The Need

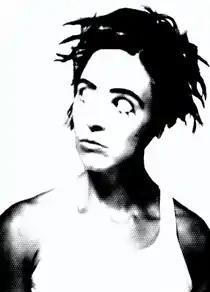
Rachel Carns circa 1999

Before their next album, the Need began branching out into other projects. With singer Nomy Lamm, the duo formed a highly theatrical surf punk drag king band called The Teenage Ho-Dads. They also created a collaborative project where Carns and Sloan, with a rotating cast of players, acted as a karaoke band for guest singers; including Lamm, Tamala Poljak (Longstocking), Audrey Marrs, Tracy Sawyer (Heavens to Betsy) and Slim Moon. The Need released these recordings as "Karaneedoke", which would be part of Kill Rock Stars' Mailorder Freak Singles Club. In 1998, Joe Preston briefly joined the Need, playing bass and sampler. The songs "Vaselina" and "Talk Potty" were released as "The Need with Joe Preston & DJ Zena" on Up Records. During this period Carns played drums with the Sub Debs and later with The Spells. Carns and Sloan both joined Mocket for a short time and appeared on their album "Pro Forma". This was followed by the pair collaborating with Two Ton Boa. The Need returned to the studio with producer Mike Lastra in summer 1999 and completed their second album, "The Need is Dead", for Chainsaw Records.